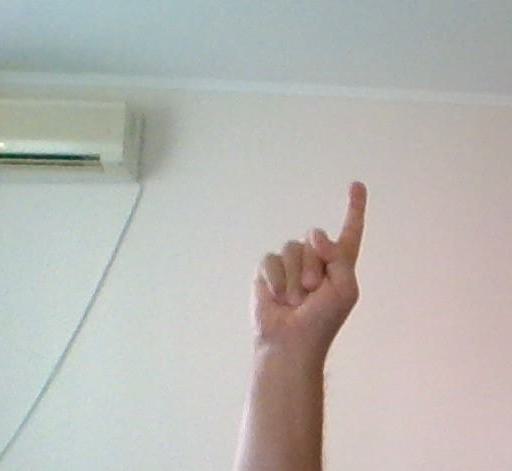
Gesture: one